Mohe City

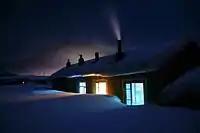
Night in Beiji Village

Mohe is located in the far northwest of Heilongjiang at latitude 52° 10'−53° 33' N and 121° 07'−124° 20' E. It forms a border with Russia's Amur Oblast and Zabaykalsky Krai, where the Amur River flows for . A village, the northernmost Chinese settlement, at the latitude of 53° 29' N and known as the Beiji Village (literally "North Pole Village" or "Northernmost Village"), lies in this city, on the Amur River.